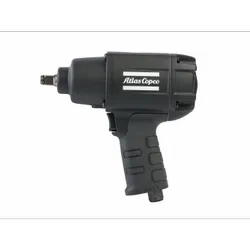
Label: Impact_Wrench_W2415